Surxondaryo Region

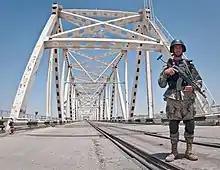
Uzbekistan-Afghanistan Friendship Bridge

Natural resources include petroleum, natural gas, and coal. Light industry, mainly cotton ginning and food processing, is also an important part of the regional economy, particularly in the production of consumer goods. Agriculture is based primarily on cotton and cereals, supplemented with horticulture and viticulture. Surxondaryo is the country's largest supplier of long-fiber cotton. Livestock accounts for 40% of regional agricultural product. The climatic conditions of this region also make it possible to cultivate subtropical crops such as sugarcane.